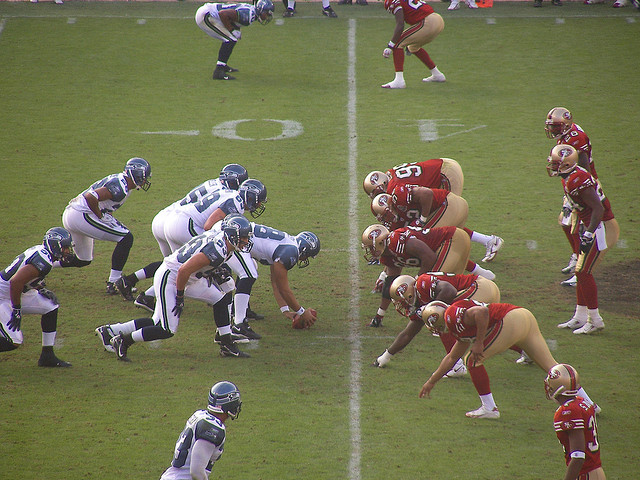
user: Given an image and a question. Answer the question in a short answer. Question: What is the imaginary line between these two groups of players called? Short Answer:
assistant: center